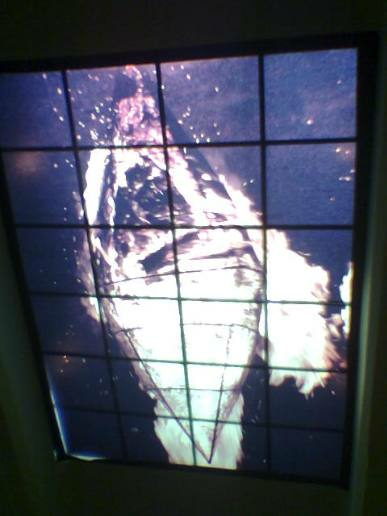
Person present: No